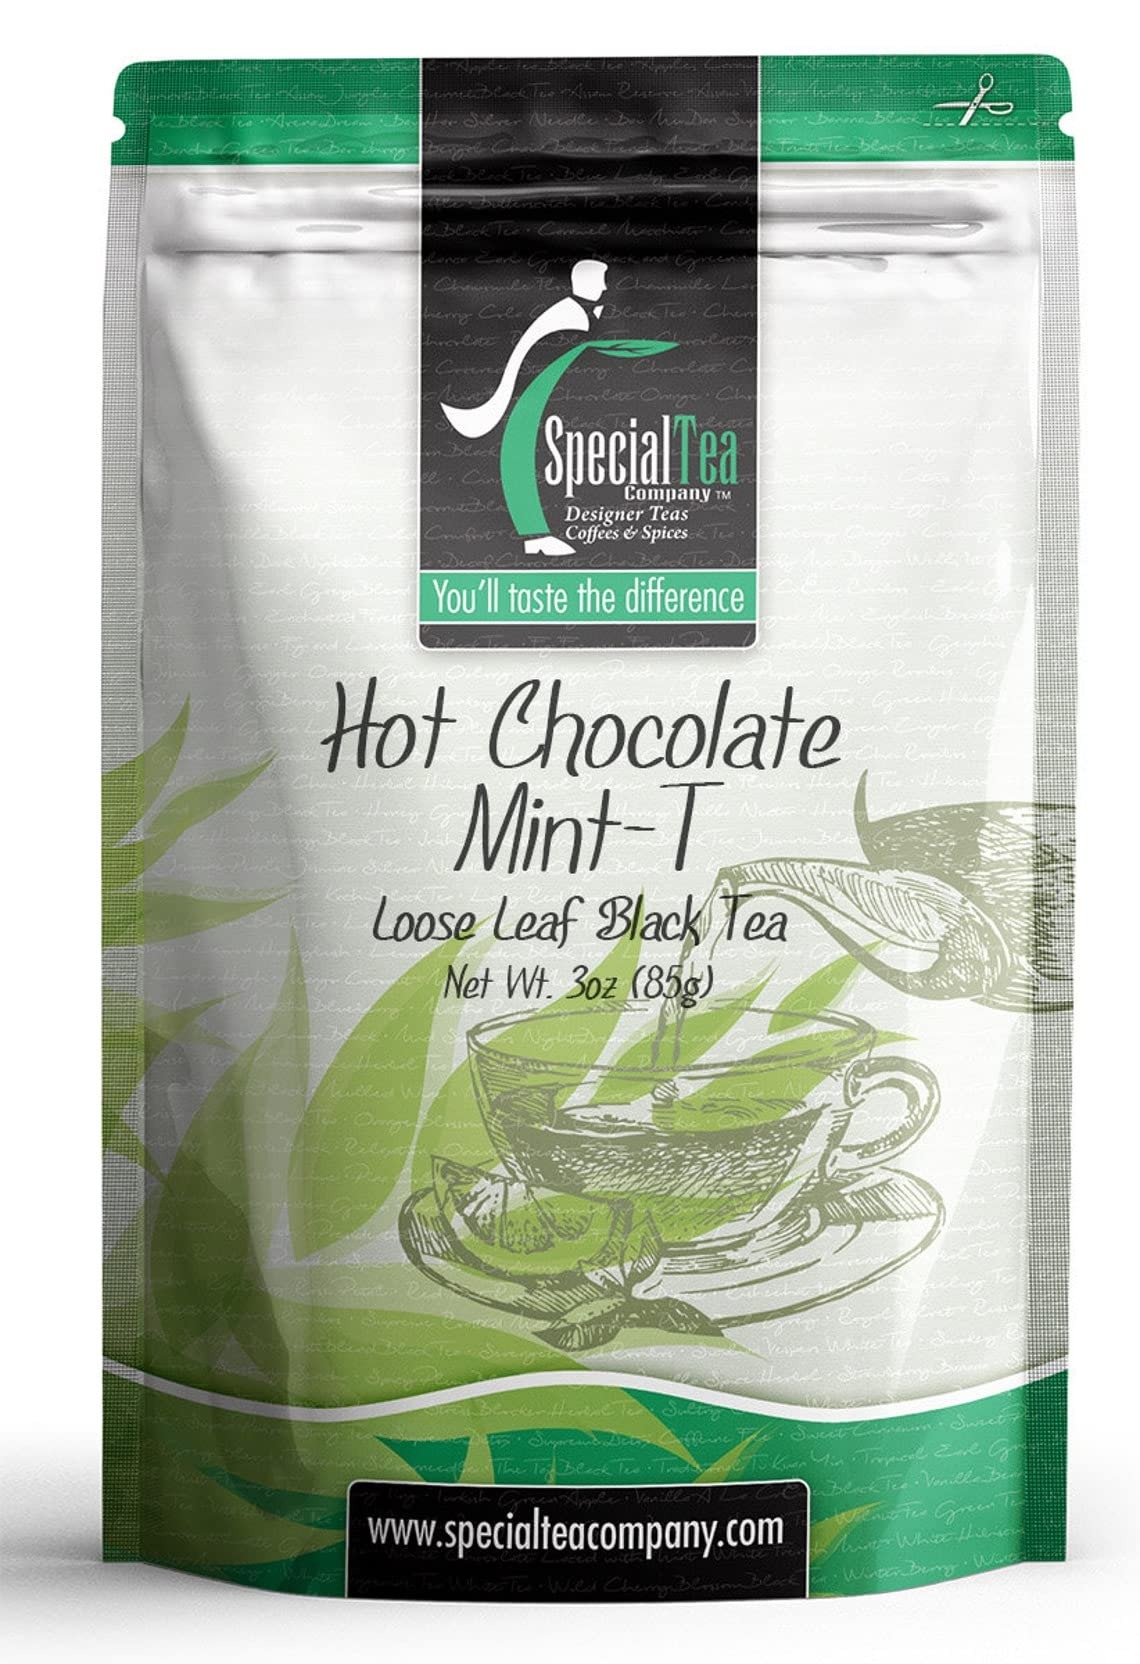
Item Name: Special Tea Hot Chocolate Mint-T, Loose Leaf Black Tea, 3 Ounce
Bullet Point 1: BLACK TEA: Black teas are fully oxidized teas and offer a rich robust strong cup. Black is by far the most popular tea in the world. In the US, it accounts for about 80% of the tea consumed.
Bullet Point 2: FLAVOR: Black tea is a type of tea that is more oxidized than oolong, white and green teas. Black tea is generally stronger in flavor than other teas with notes that range from earthy, molasses, malty, vine fruit, smoky, leather, and mineral.
Bullet Point 3: CAFFEINE LEVEL: Black tea characteristically has the most caffeine of all the tea types. One of the reasons for this is a longer infusion time, but also due to the longer oxidation time and final firing production step.
Bullet Point 4: REAL LOOSE LEAF TEA: Loose leaf tea is a healthier purer way to drink tea. Our 1 oz. sample brews about 10 cups of tea.
Bullet Point 5: REAL LOOSE LEAF TEA IN BAGS: Loose leaf tea is a healthier purer way to drink tea, we gently breakup our loose leaf teas for use in eco-friendly tea bags to help retain full flavor.
Bullet Point 6: PREMIUM LOOSE LEAF TEA: Premium tea leaves have all their essential oils intact, so the flavor, quality and health benefits are maintained. Individually hand packed in the USA in a resealable pouch to retain freshness.
Product Description: <p>Reminiscent of hot cocoa with a hint of mint!</p> <p>Loose Leaf Brewing Instructions: Bring cold water to a boil. Pour hot water over tea bag or 1 heaping teaspoon of tea leaves and steep 3-6 minutes.</p> <p>Ingredients: Black Tea, Chocolate (Sugar, Chocolate Liquor, Cocoa Butter, Soy Lecithin (an Emulsifier), and Vanilla), Peppermint Candy (Pure Cane Sugar, Corn Syrup, Peppermint Oil, Red 40), Peppermint, Marshmallows (Sugar, Corn Syrup, Modified Cornstarch, Gelatin, Sodium Hexametaphos- Phate, Artificial Flavor, Natural Flavor, Artificial Color (Blue 1)), Natural and Artificial Flavor. Contains: Milk, Soy (Soy Lecithin).</p>
Value: 3.0
Unit: Ounce

Price: 12.365